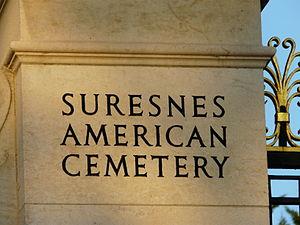
Matinée de fin d'été , 2014.
Le cimetière américain de Suresnes est un cimetière militaire américain, situé boulevard Washington à Suresnes, sur la pente du mont Valérien faisant face à Paris.